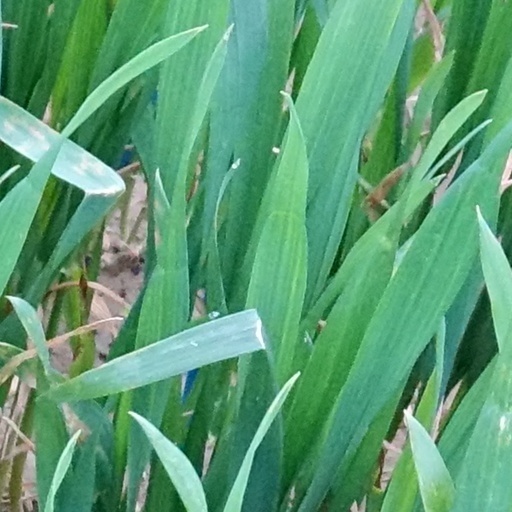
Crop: wheat